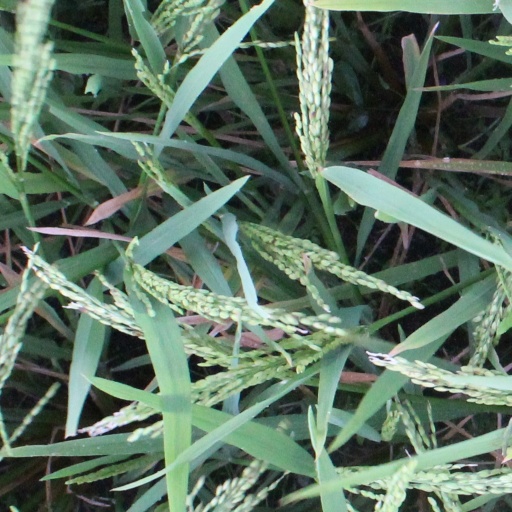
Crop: rice